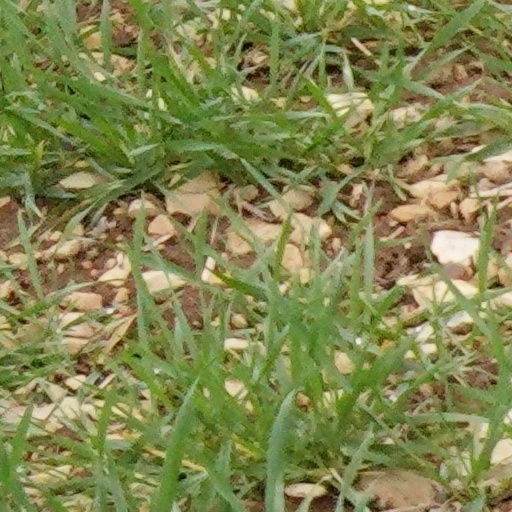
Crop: wheat